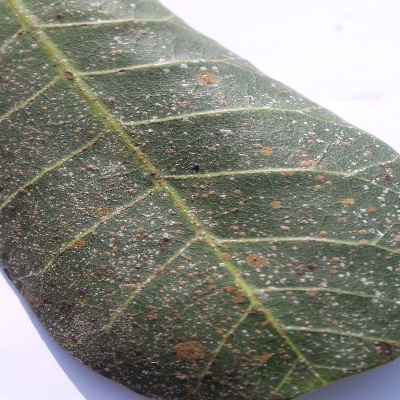
Crop: Cashew
Condition: red rust